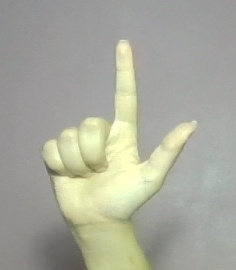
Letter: laam